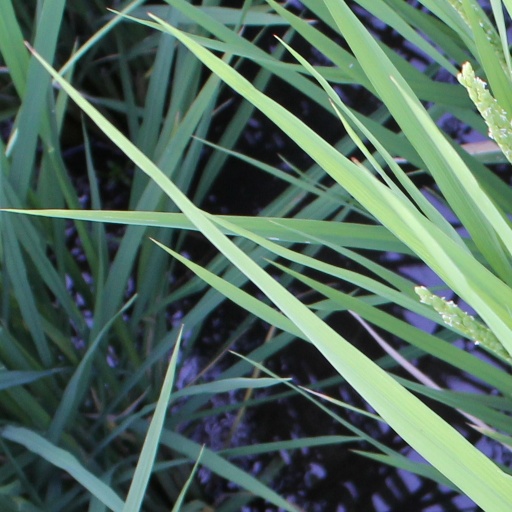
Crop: rice